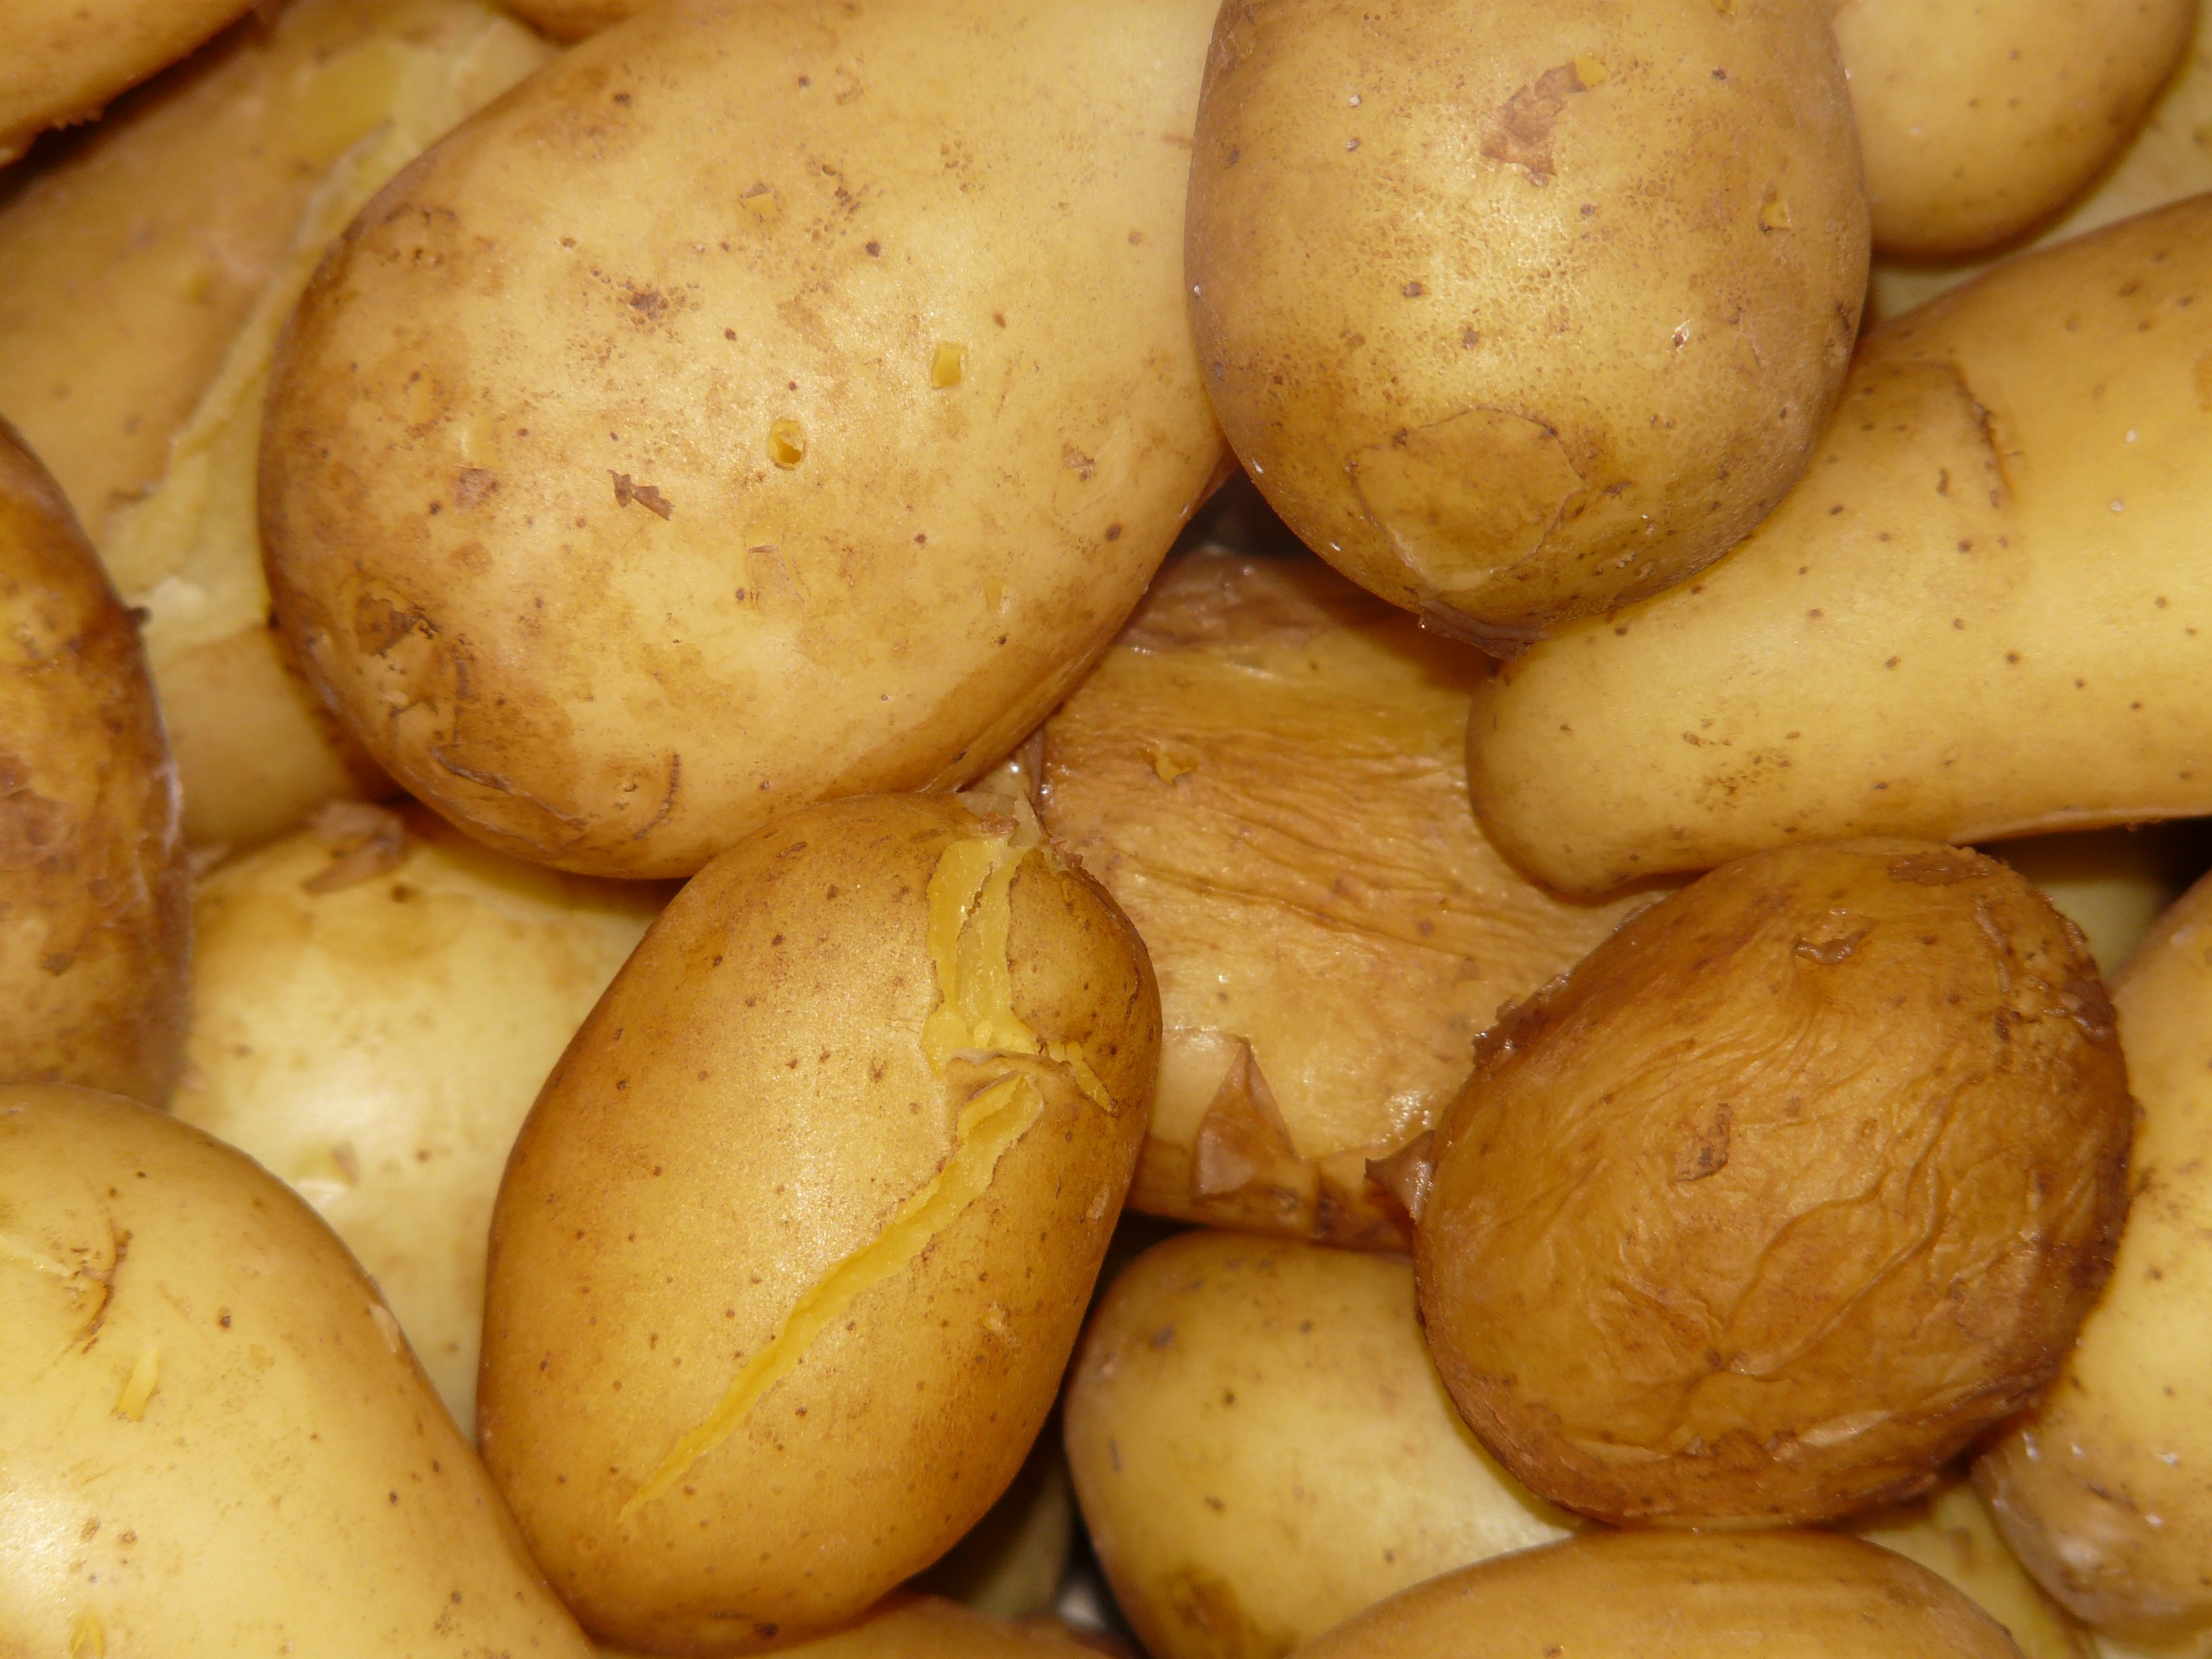
plant, food, produce, vegetable, eat, potato, shell, cook, cooked, hot, potatoes, flowering plant, tuber, root vegetable, land plant, potato and tomato genus